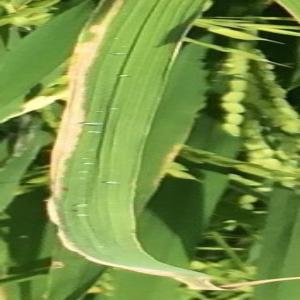
Disease: Bacterialblight